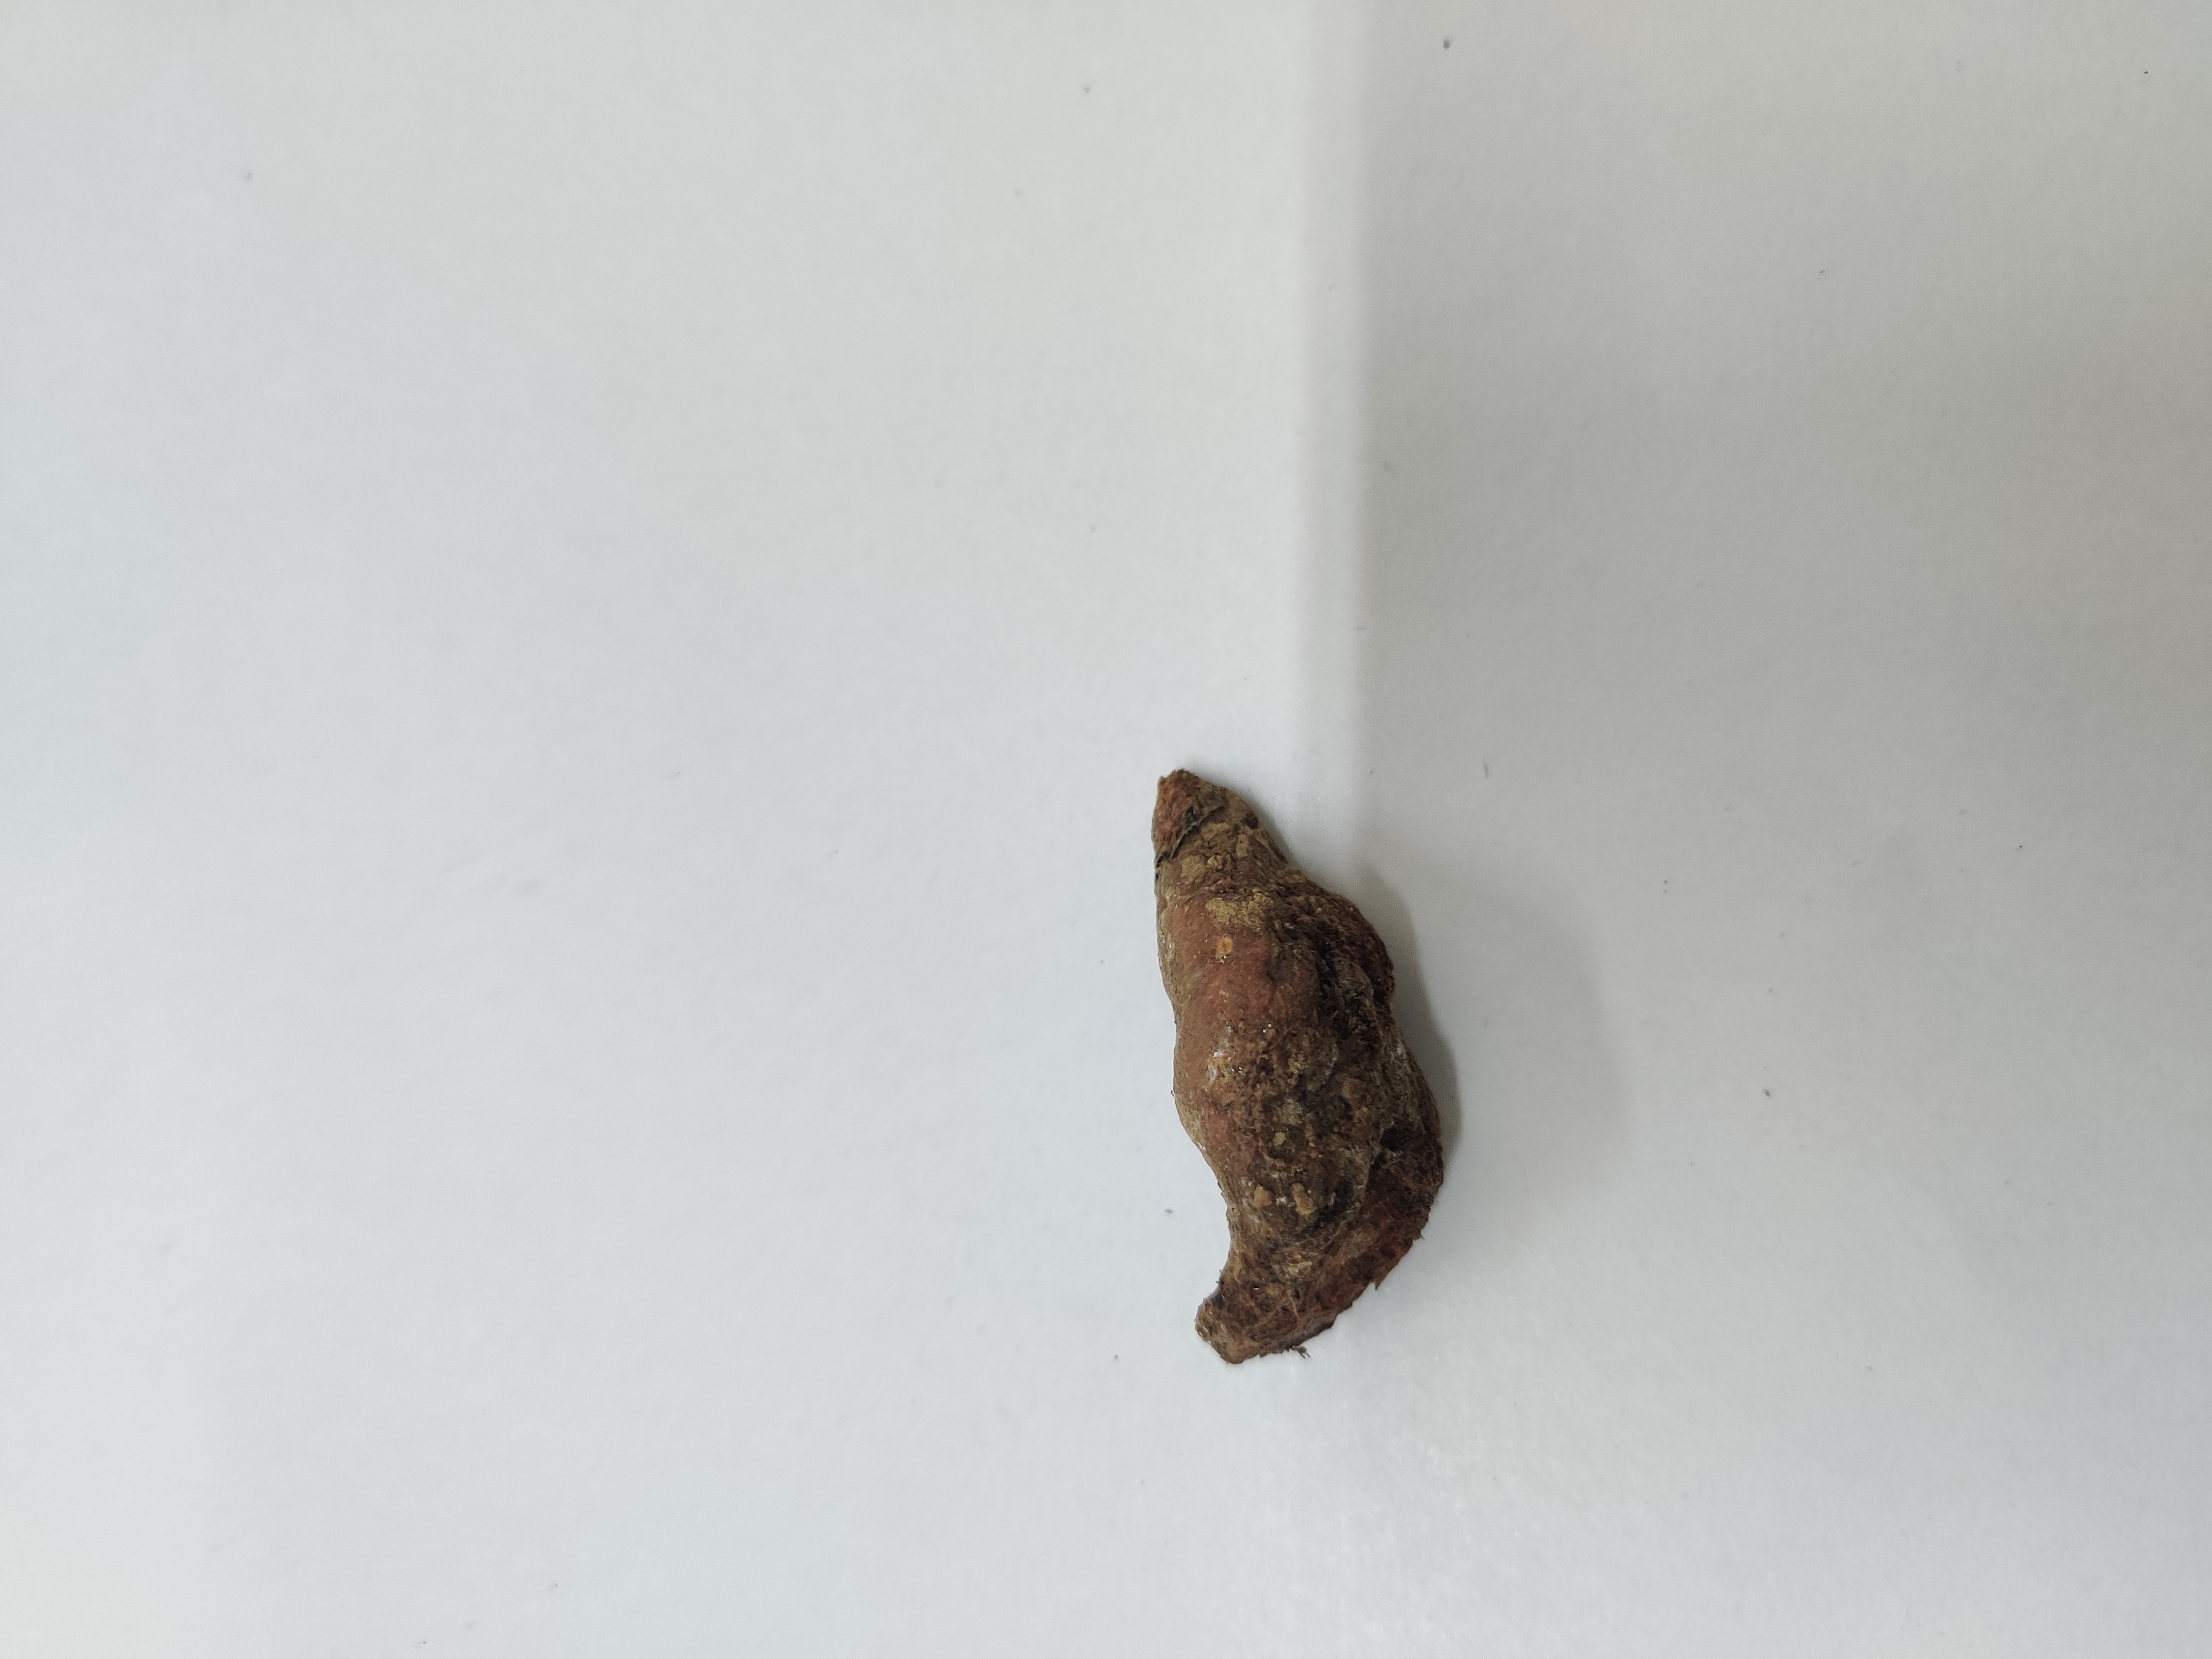
Crop: Turmeric
Condition: Severely Damaged